Adelaide Place Baptist Church

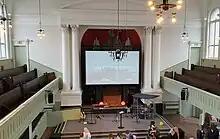
Adelaide Place Baptist Church - view from balcony

The church is built in the neo-classical Italianate style from polished blonde ashlar stone. It has a raised temple front on Pitt Street, with Corinthian columns supporting a pediment, three recessed doorways with panelled outer doors and glass inner doors.